Dmitry Golubov

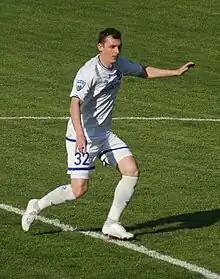
Dmitry Golubov in 2012

Golubov made his debut in the Russian Premier League in 2005 for FC Moscow.